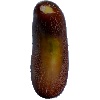
Label: Cucumber Ripe 1